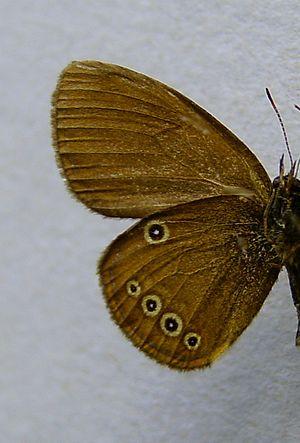
Le Fadet des laîches ou Œdipe est un lépidoptère appartenant à la famille des Nymphalidae à la sous-famille des Satyrinae et au genre Coenonympha.